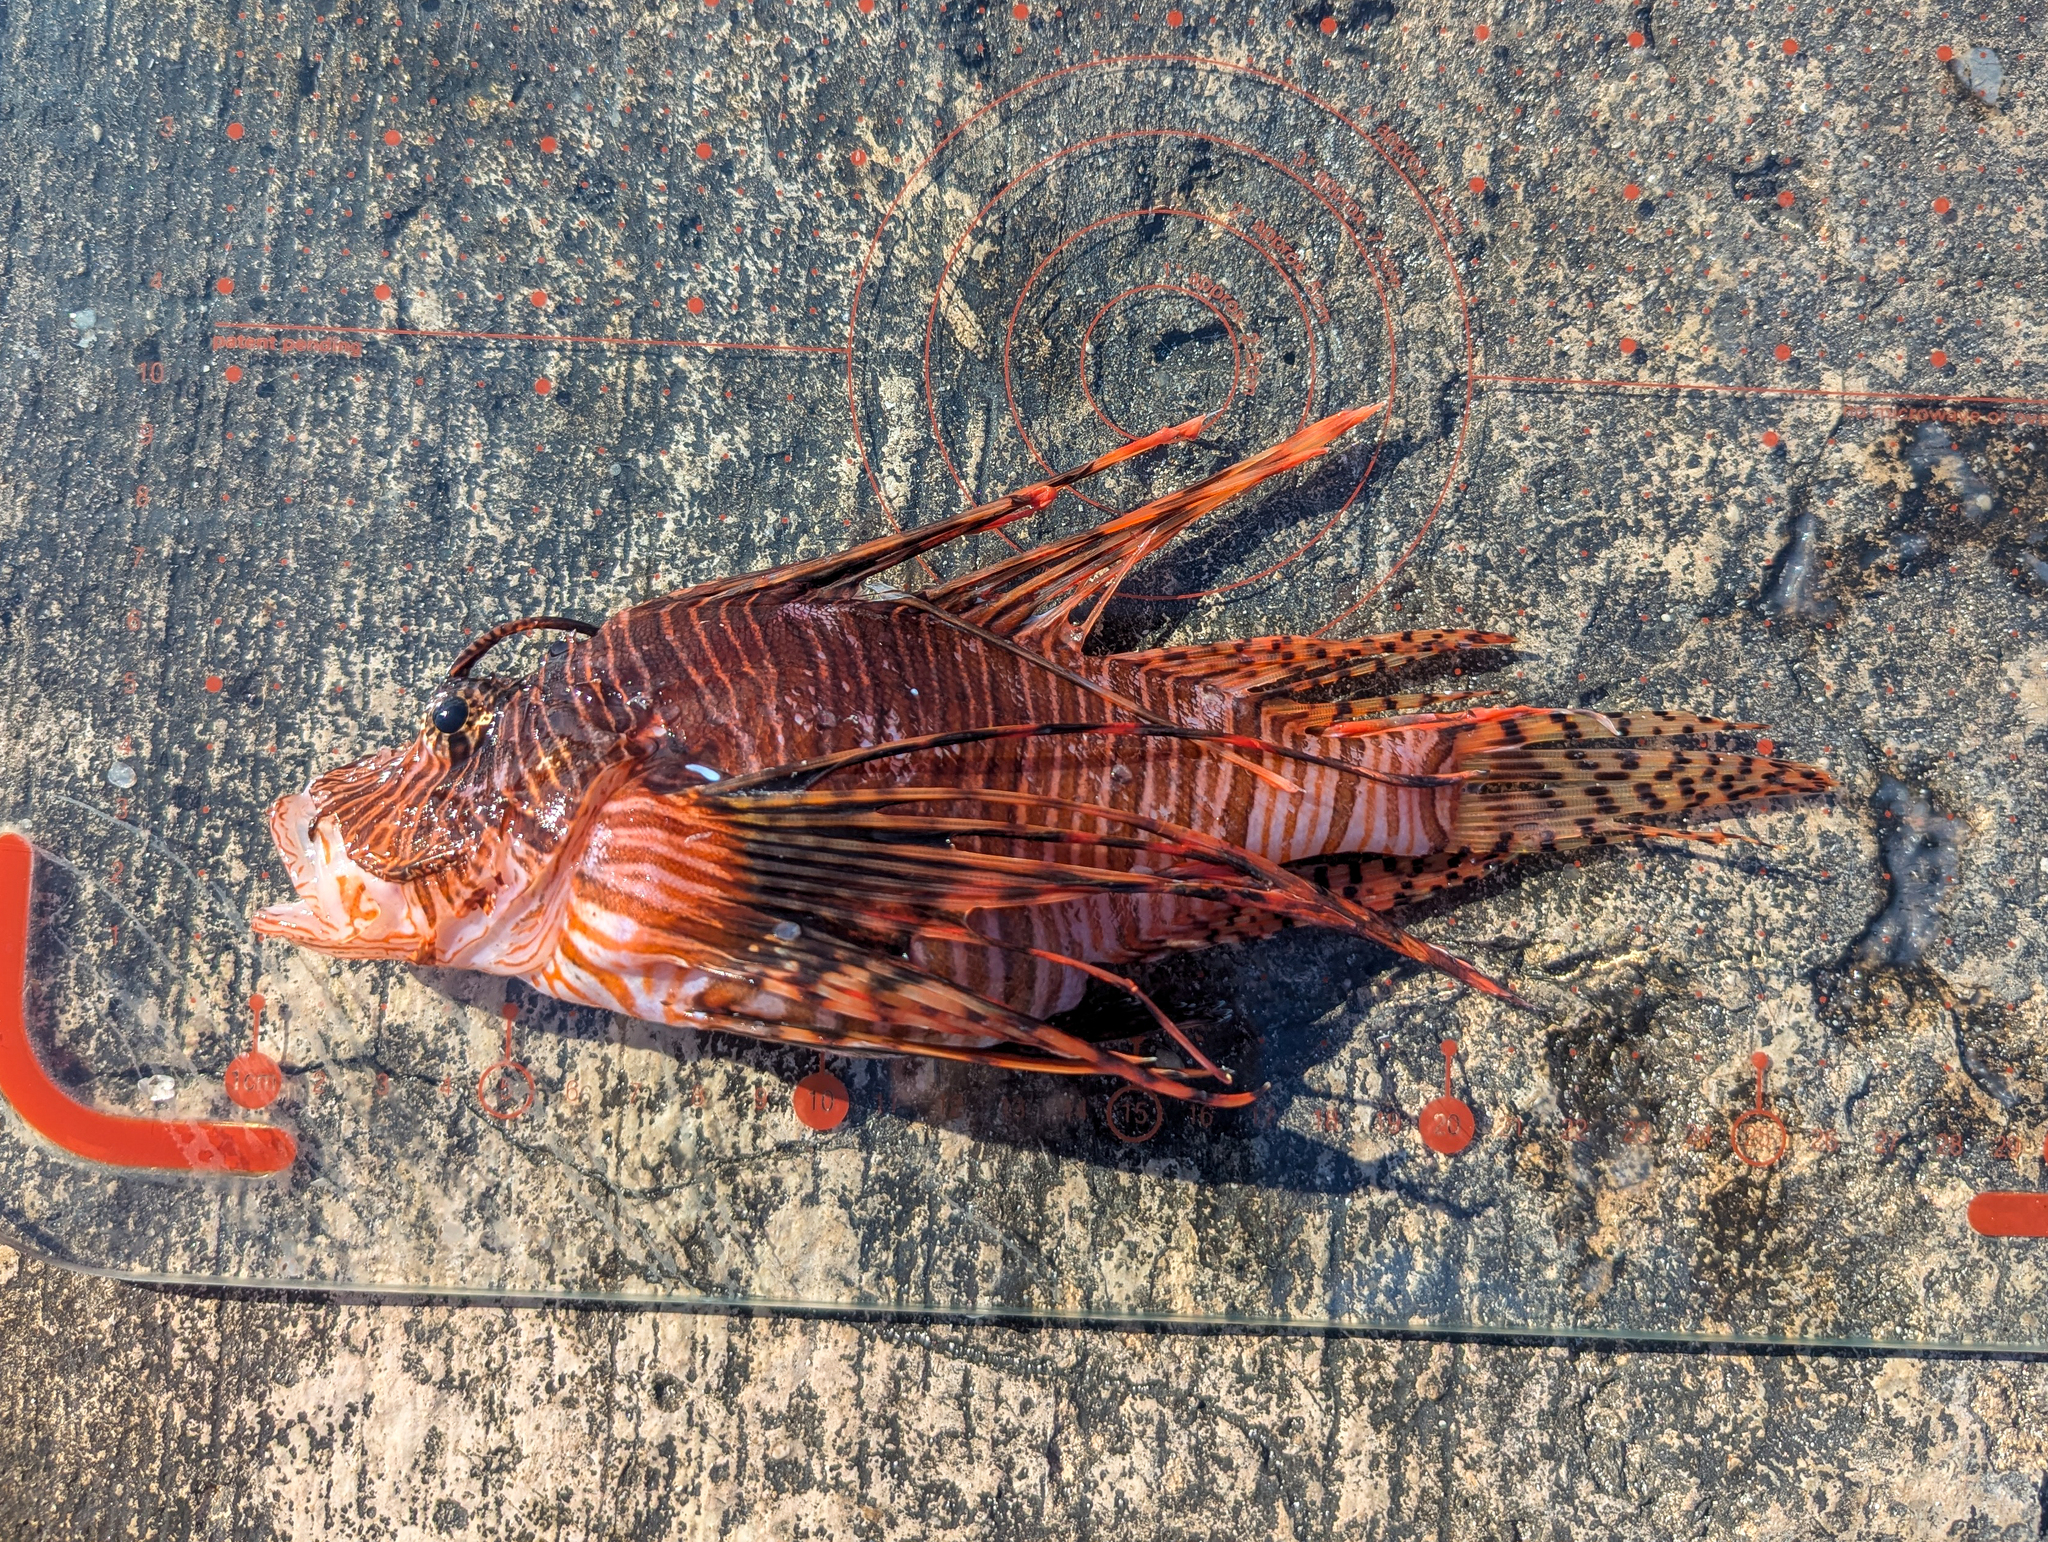
Pterois volitans (Red Lionfish)